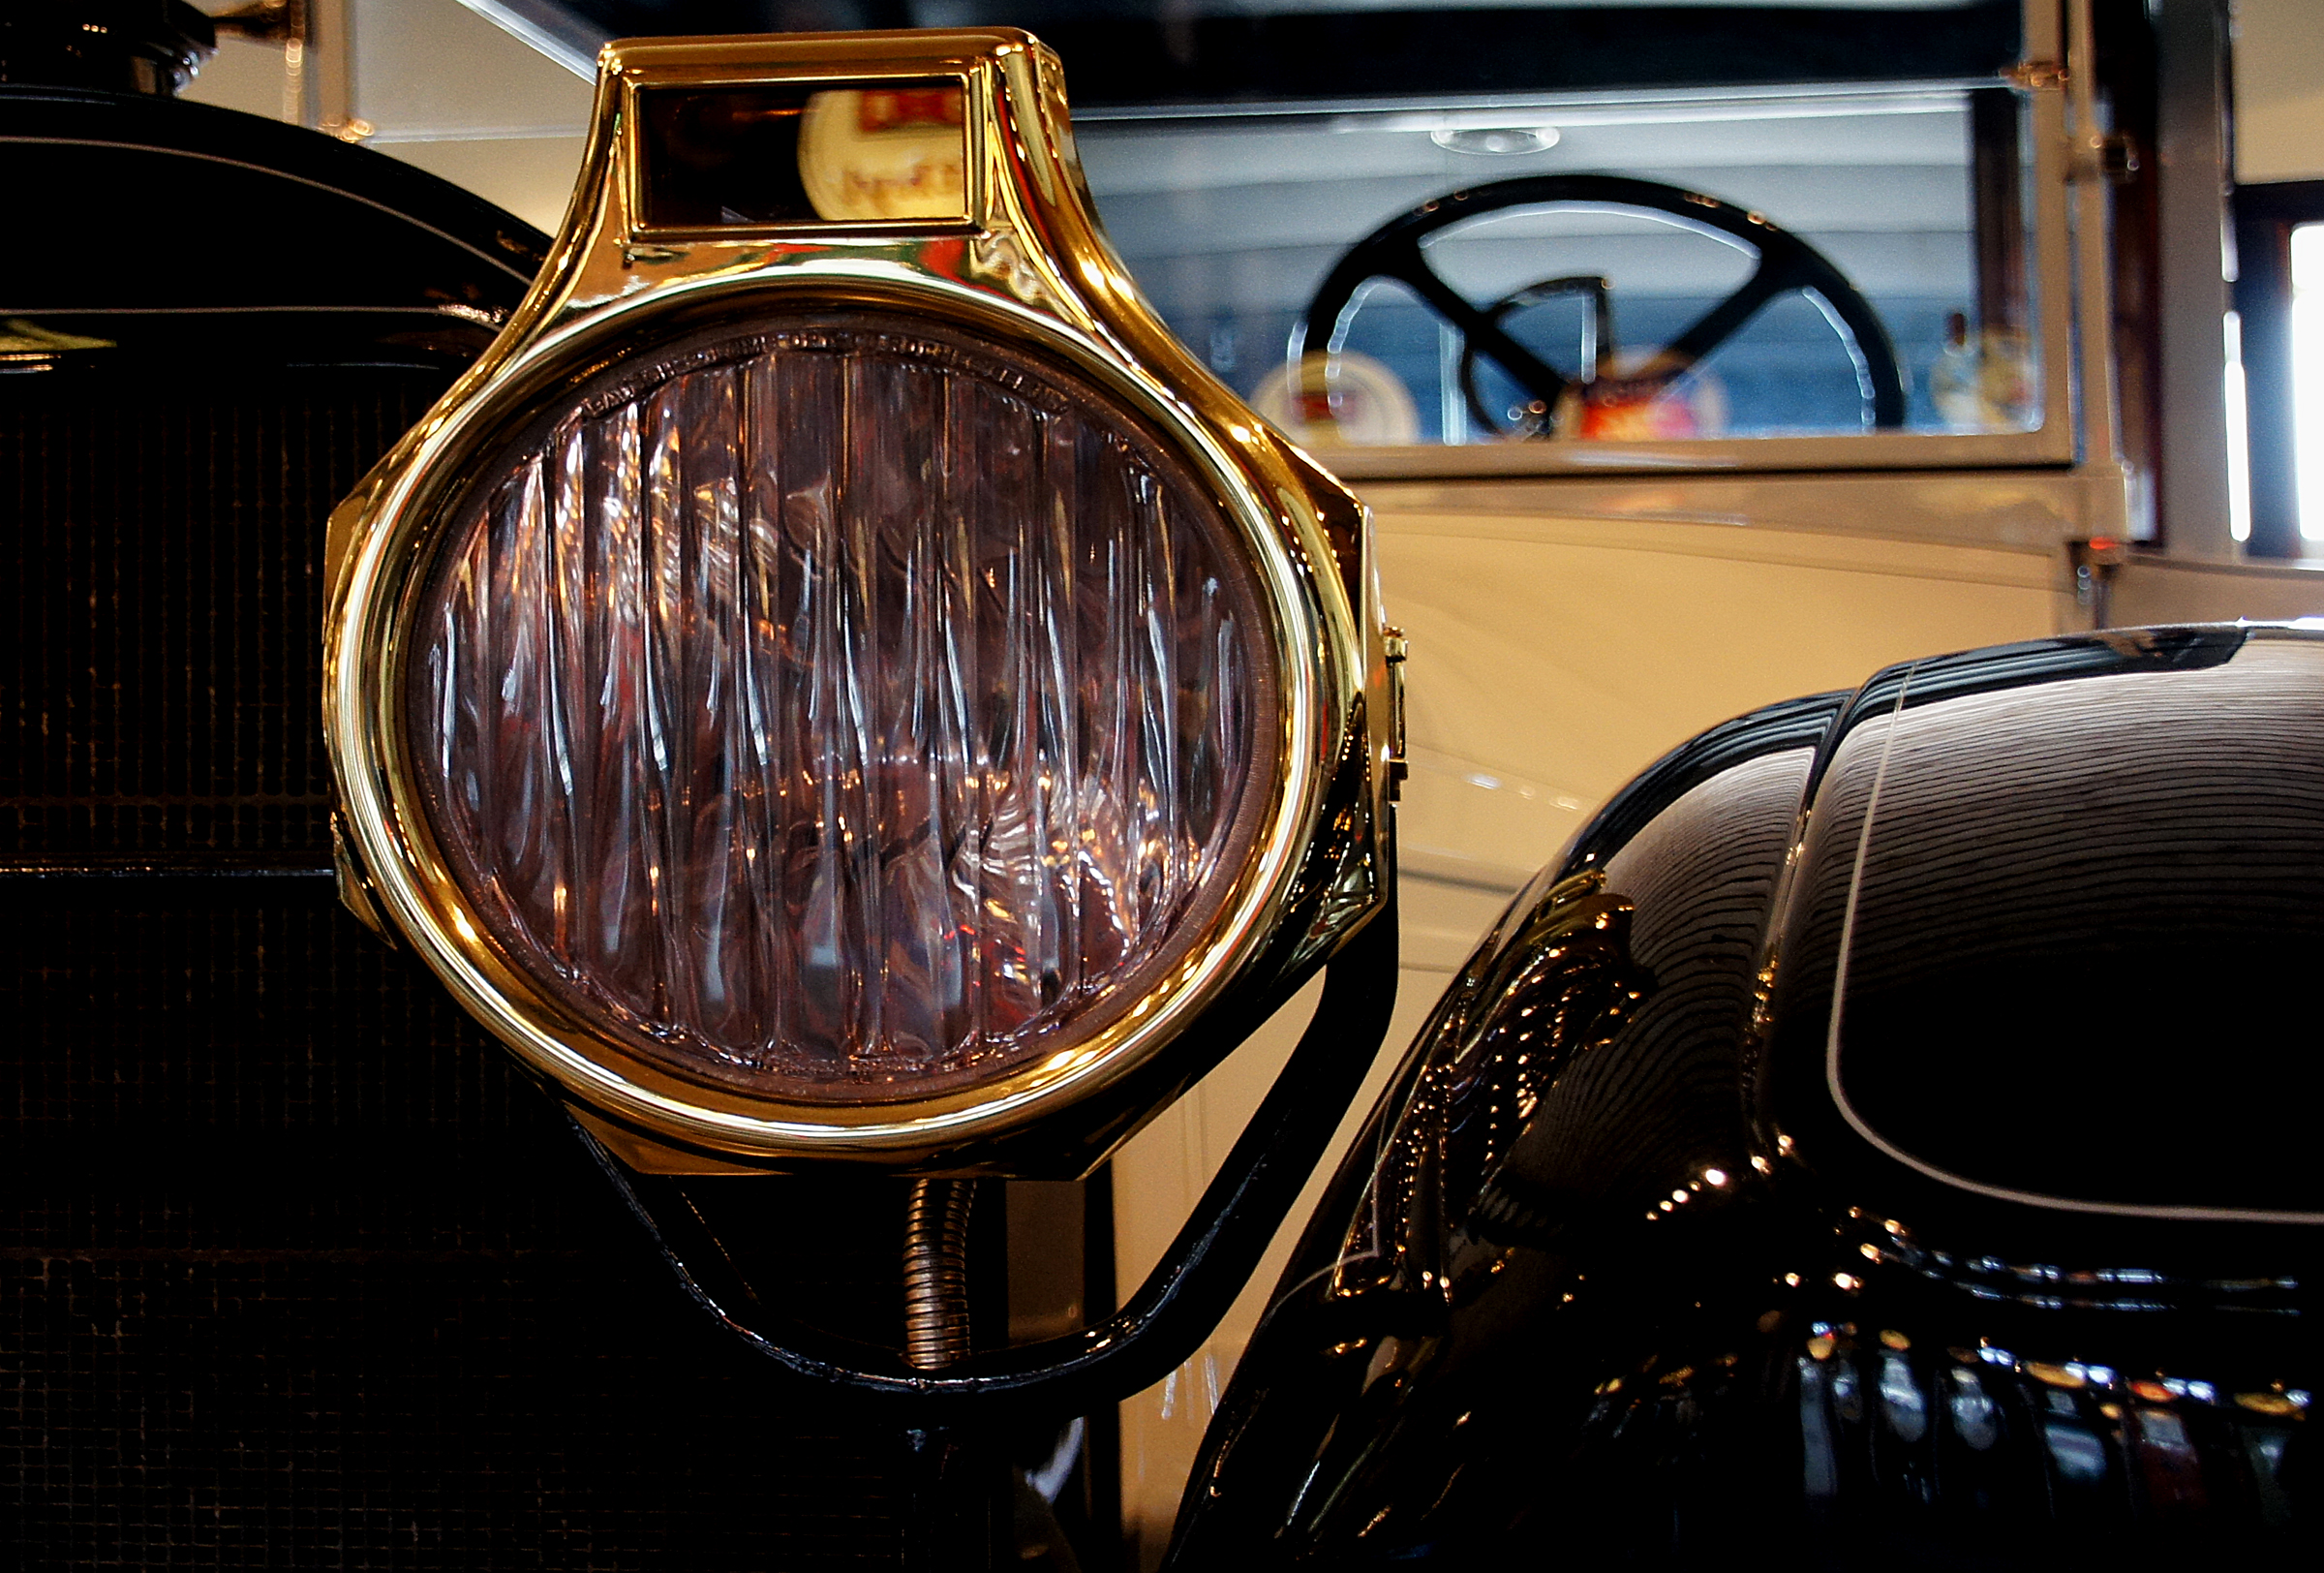
light, car, wheel, window, glass, vehicle, museum, motorcycle, lamp, vintage car, headlamp, motor, classic, carshow, cardisplays, carmuseum, americanluxarycars, land vehicle, automobile make, automotive design